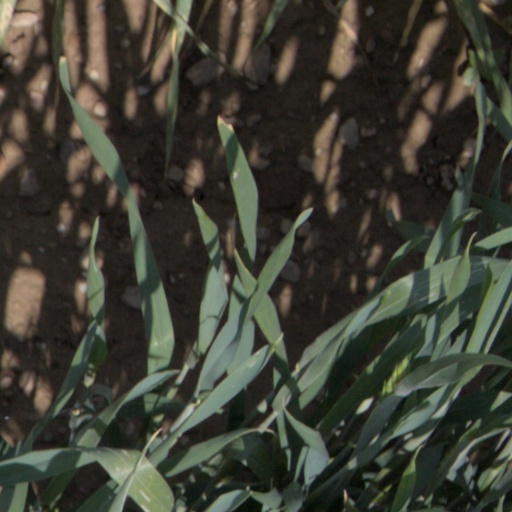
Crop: wheat